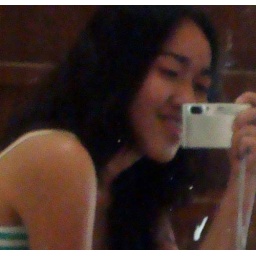
in my green dress